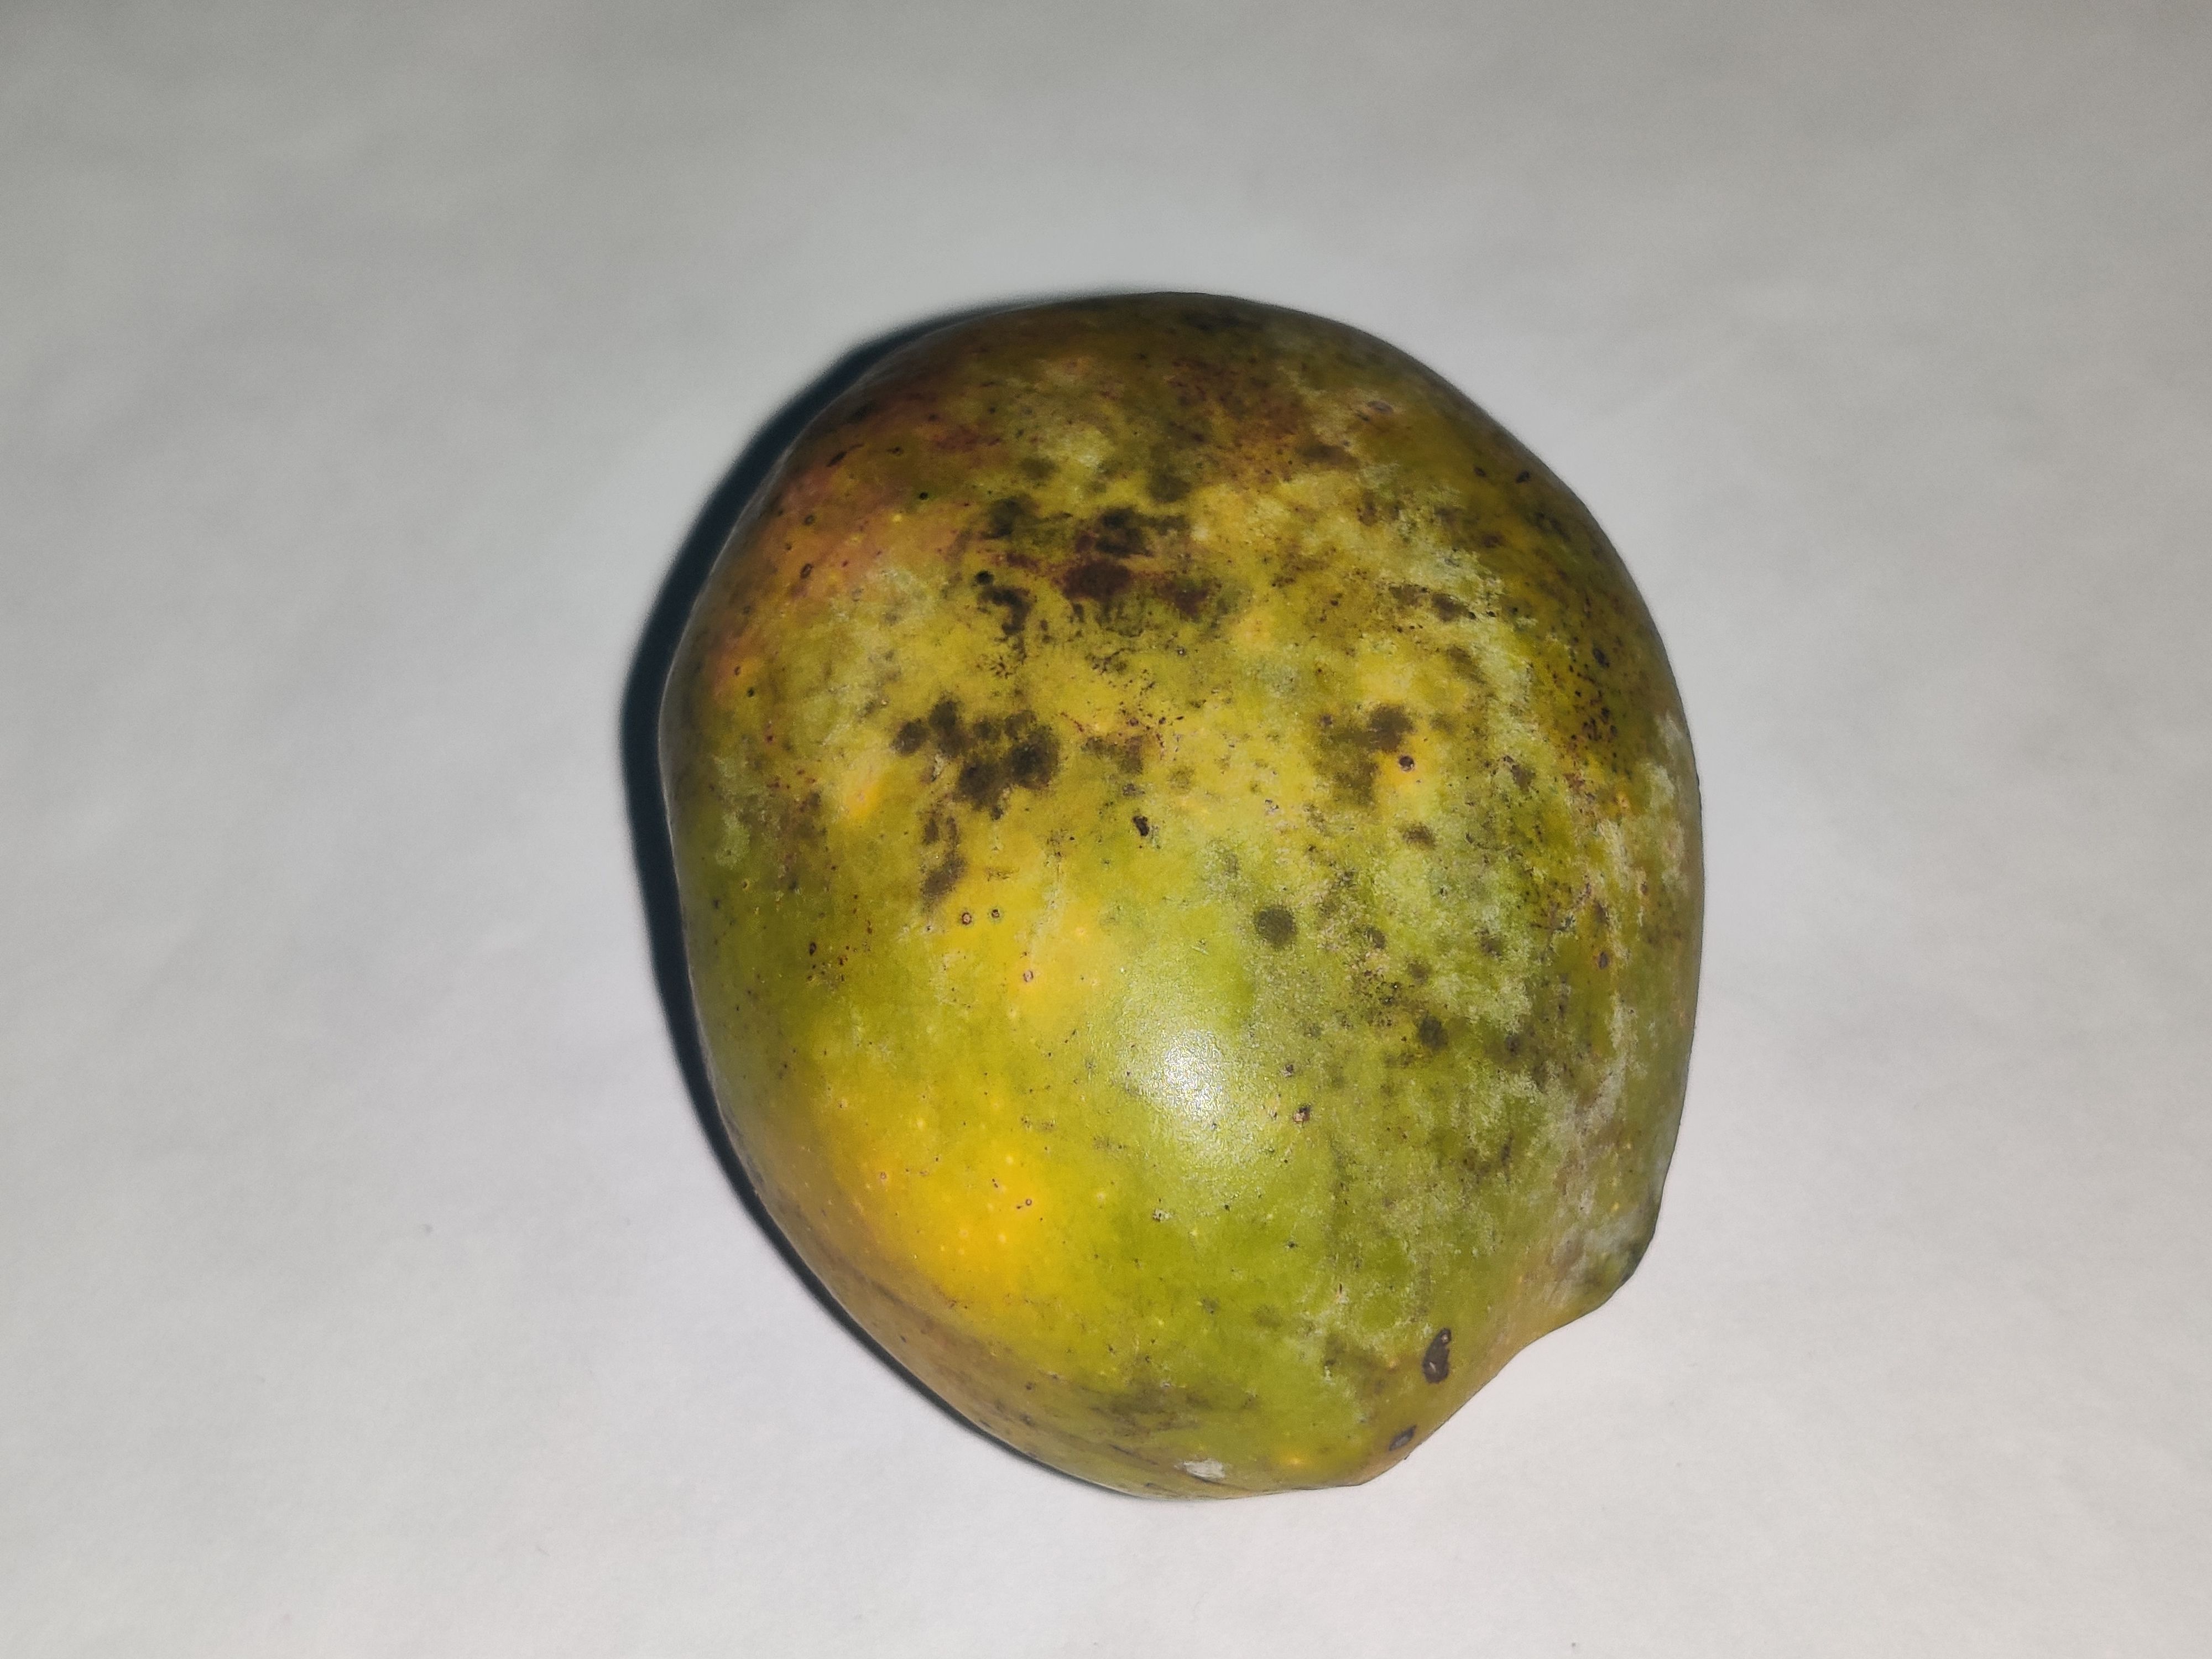
Fruit: mango
Grade: 3rd-grade